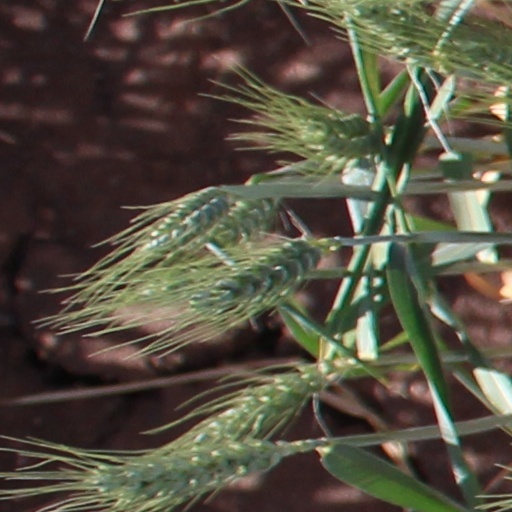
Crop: wheat